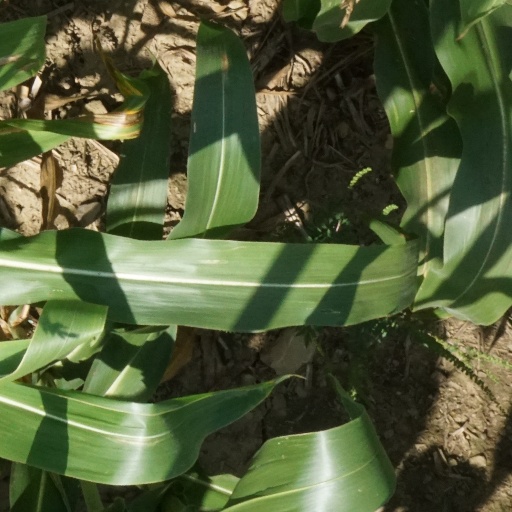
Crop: maize; corn